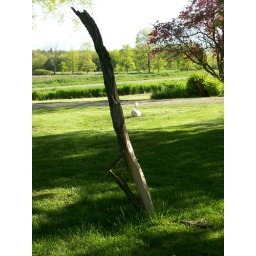
Part of the tree that was struck by lightning. This branch was jammed into the ground